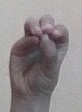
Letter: ha